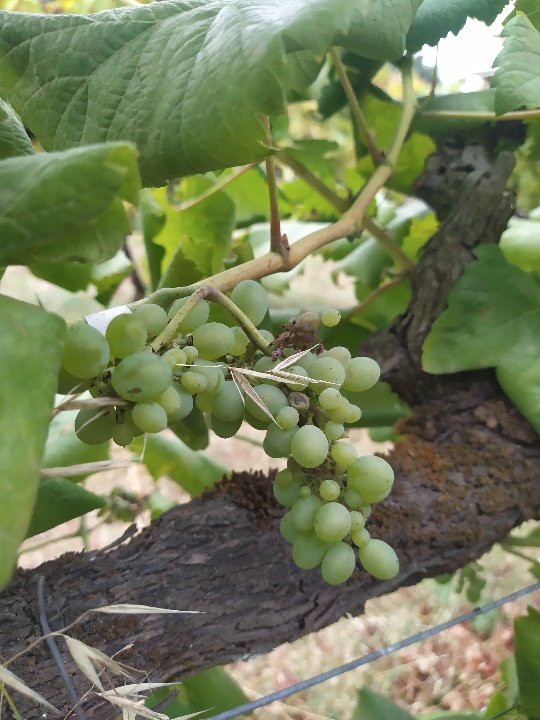
Berries visible: 61
Grape clusters: 1